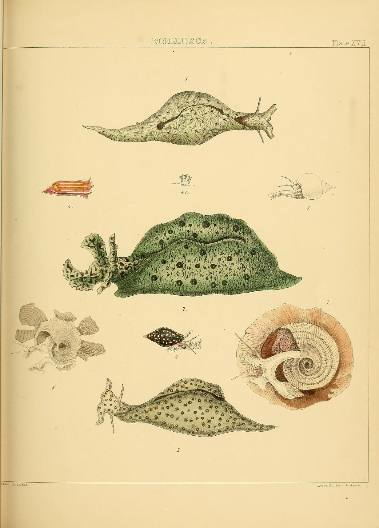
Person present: No